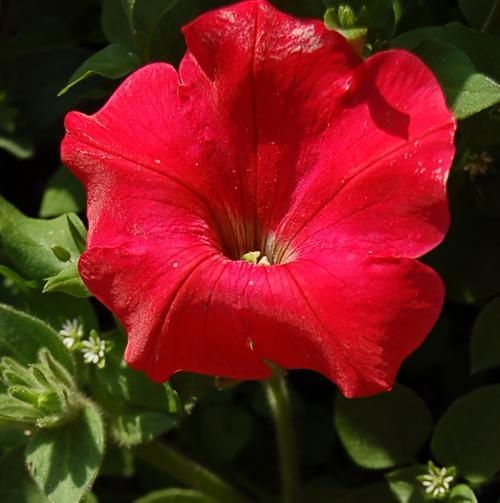
Label: petunia